Schiffers & Co.

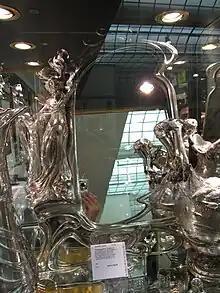
Art nouveau mirror by Schiffers & Co., 1905

Schiffers & Co. was a silver manufacturer from Warsaw, Poland.